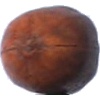
Label: nut_pecan